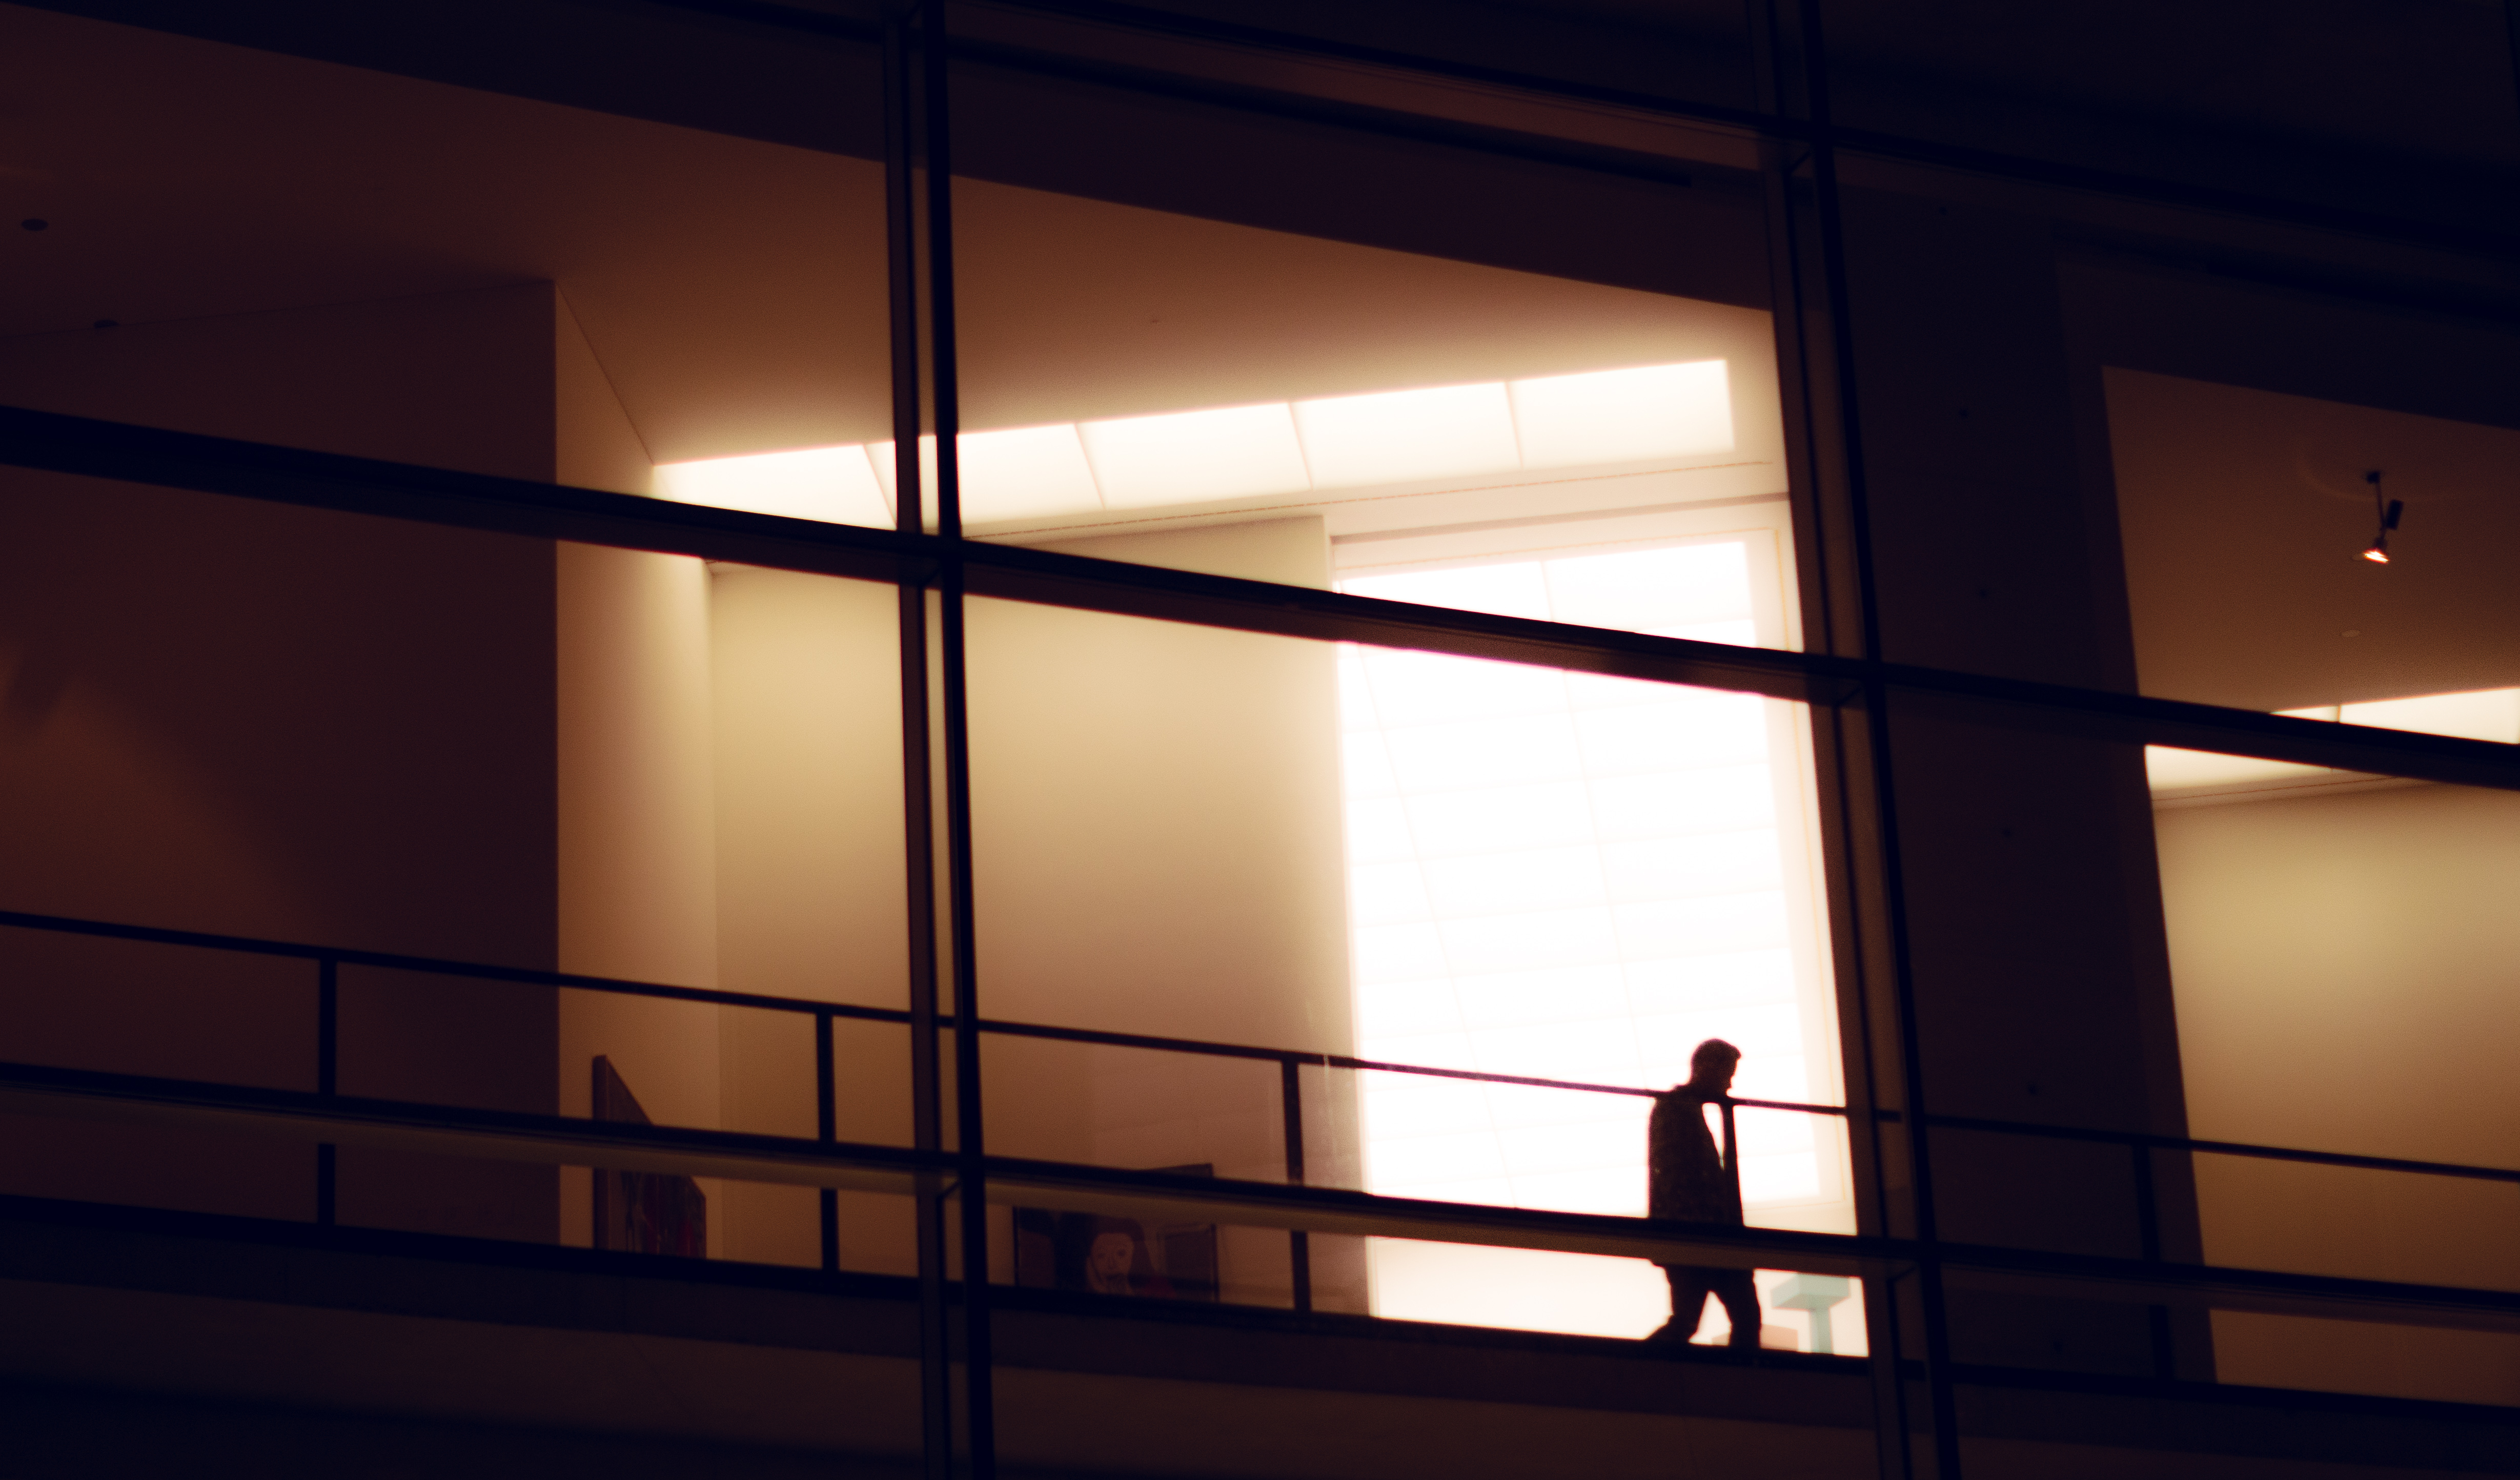
silhouette, light, architecture, wood, street, night, photography, window, glass, urban, wall, film, ceiling, line, reflection, museum, color, smooth, lighting, interior design, candid, art, lines, design, symmetry, backlight, noir, diagonal, spy, germany, bavaria, soft, fine, shape, cover, movie, franconia, nuremberg, thriller, sonystreetphotographer, vibe, n rnberg, neues, daylighting, window covering